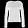
Label: Shirt